Question: Please indicate a possible affordance area of swing_baseball_bat that can be used for holding
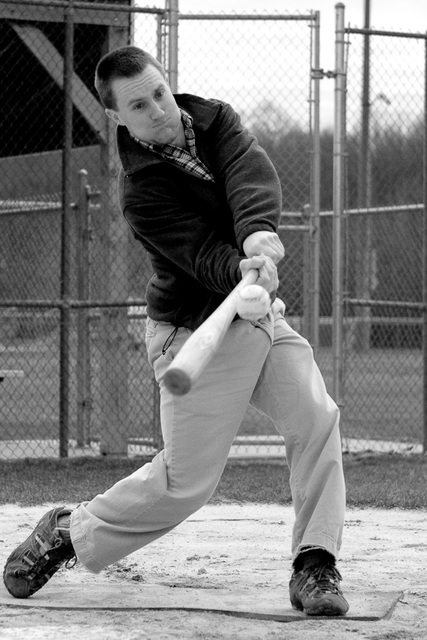
Answer: [222, 260.939, 274, 307.963]